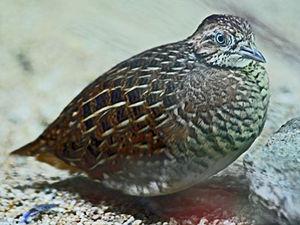
Cette liste a été établie à partir d'ouvrages et d'articles des années 1990 sur l'avifaune malgache. L'avifaune de Madagascar comprend 294 espèces dont 107 endémiques, 30 espèces menacés selon la classification de L'UICN.